Carluddon

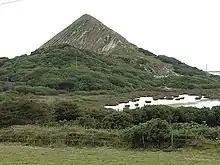
Carluddon Tip

Carluddon is a hamlet north of St Austell and southeast of Stenalees in Cornwall, England. It is in the civil parish of Treverbyn. Carluddon was historically a white clay mine, hence Carluddon Tip. It is now the site of the West Carclaze Garden Village housing development which is built on land owned by Imerys Mining company.